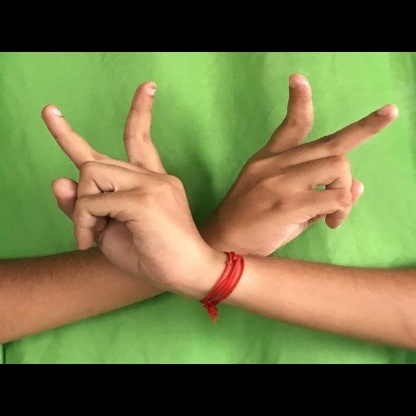
Mudra: Kartariswastika